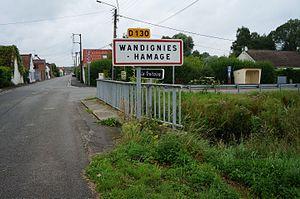
La ""Traitoire"" affluent de la Scarpe à Wandignies-Hamage Nord-Pas-de-Calais"
Wandignies-Hamage est une commune française située dans le département du Nord, en région Hauts-de-France.